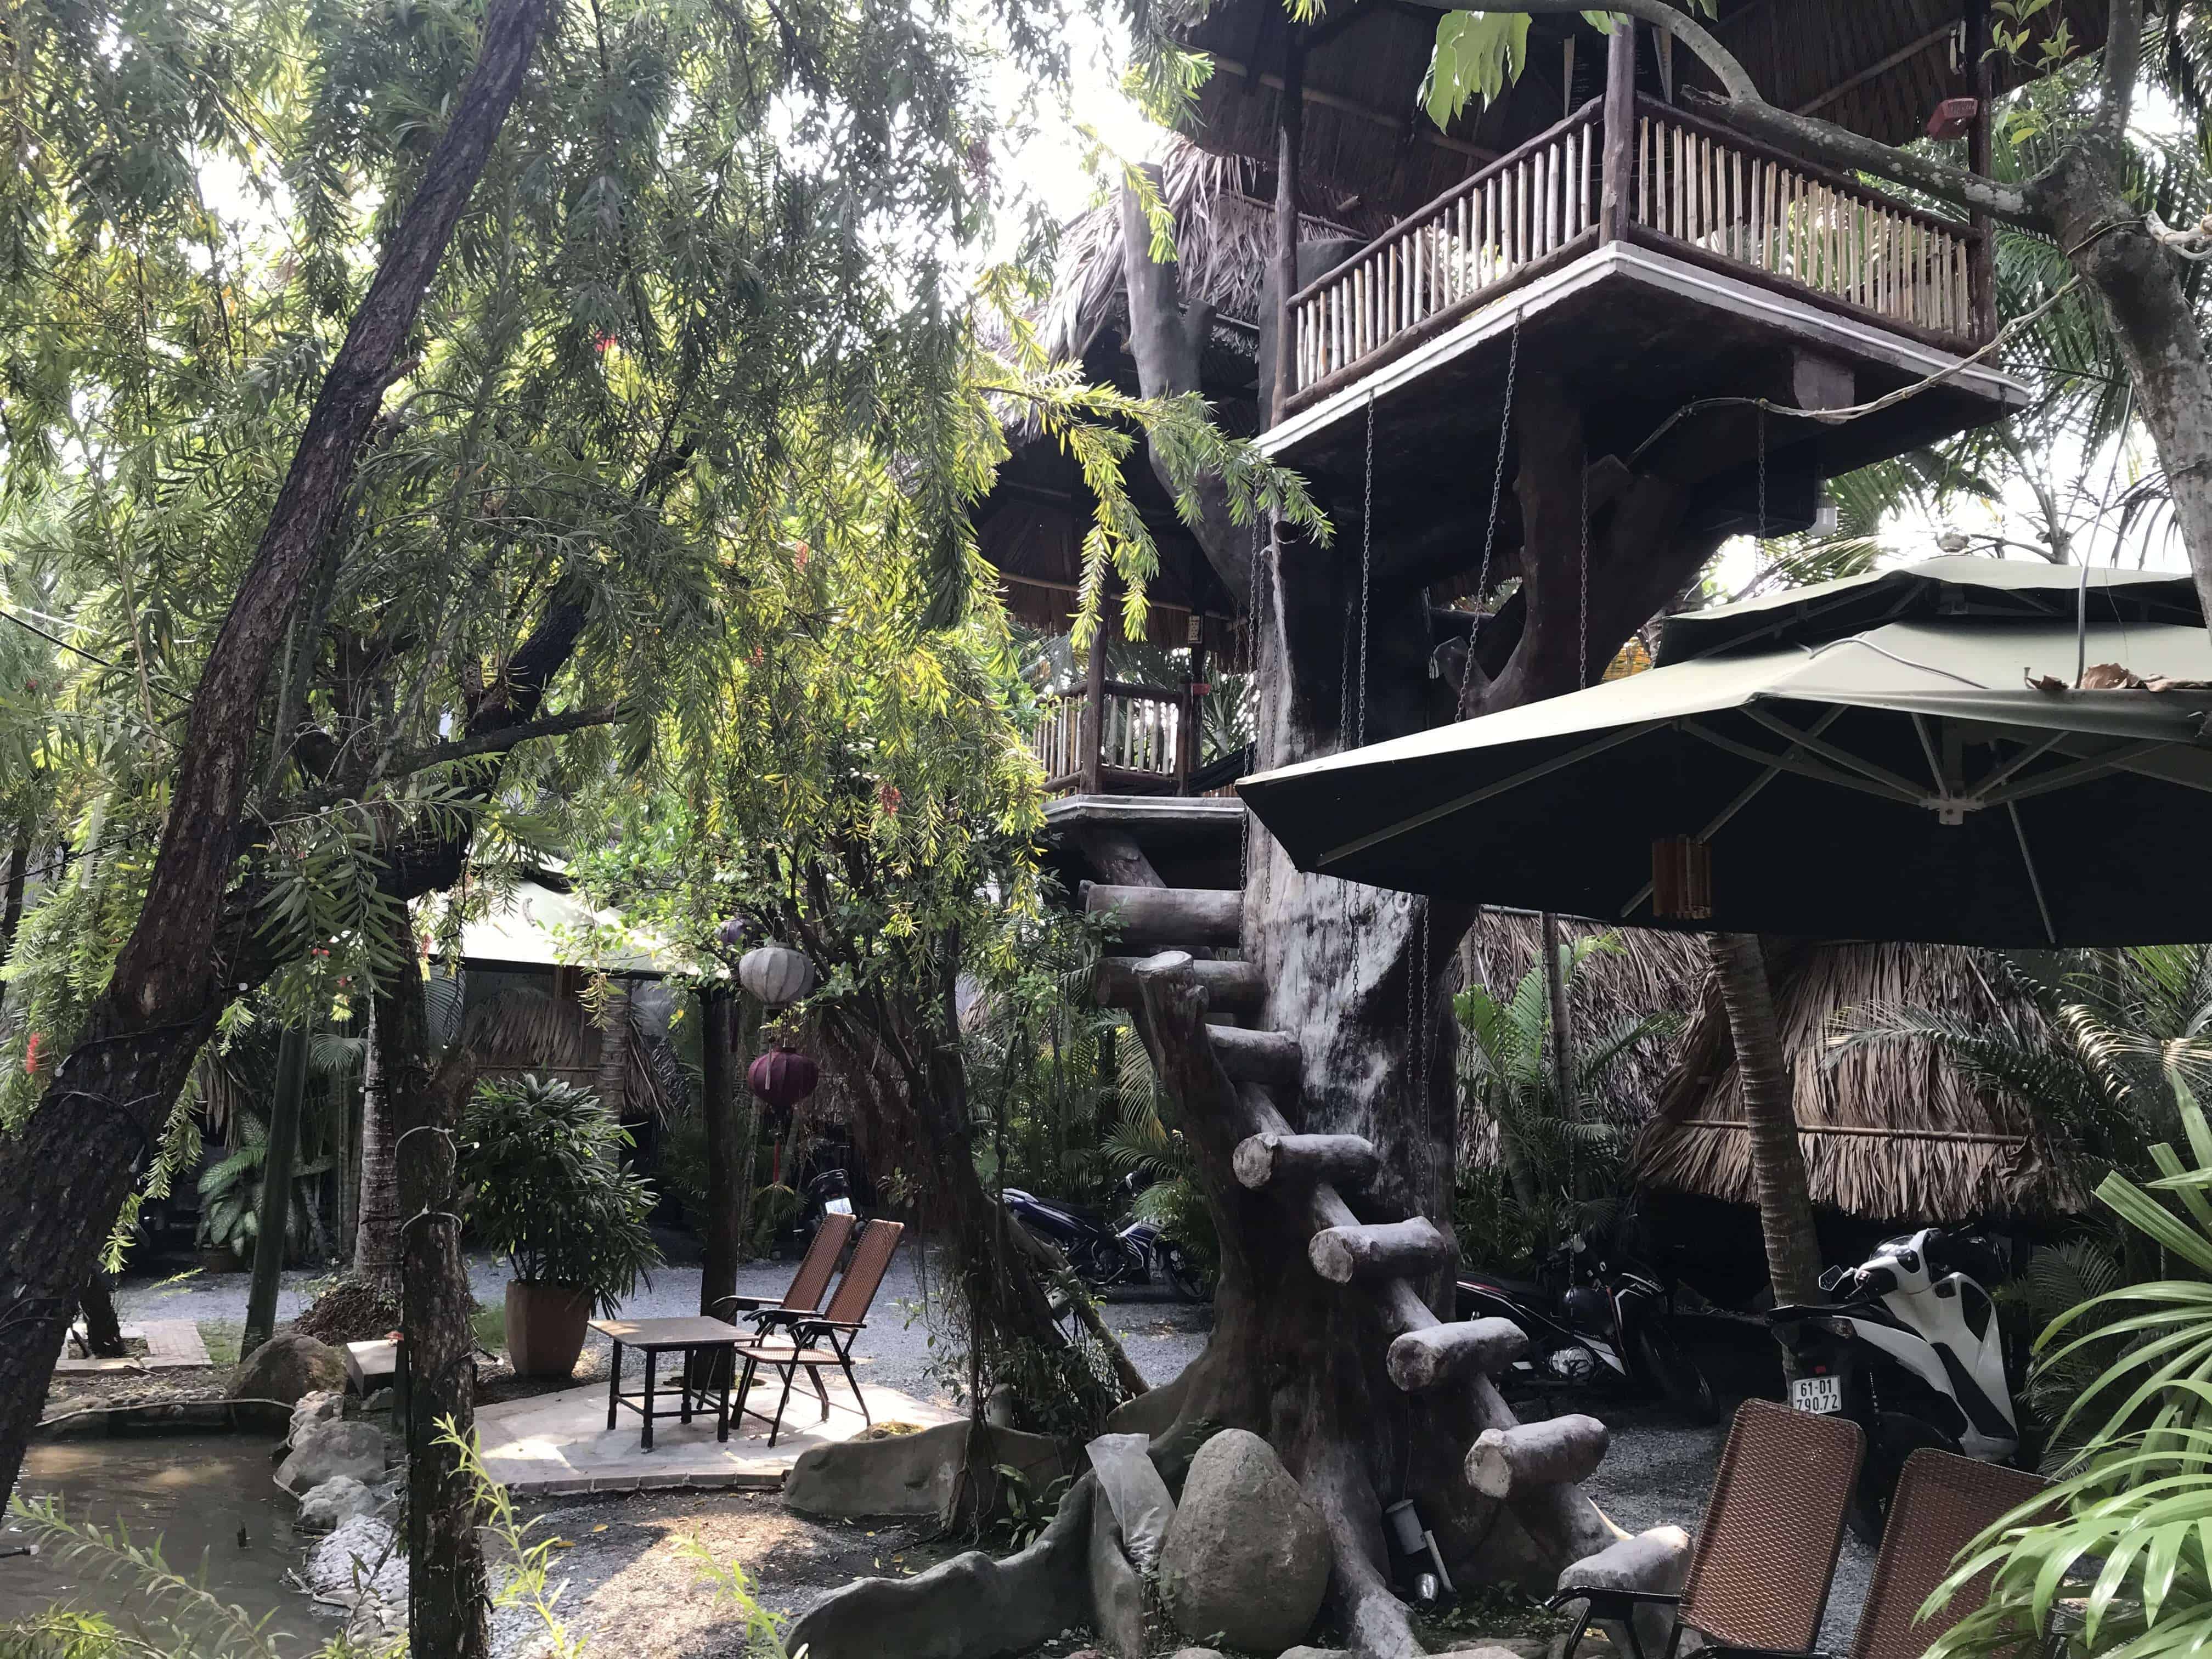
cafe, tree, house, tree house, jungle, architecture, botany, building, rainforest, leisure, tourism, landscape, plant, home, forest